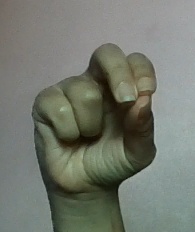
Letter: gaaf